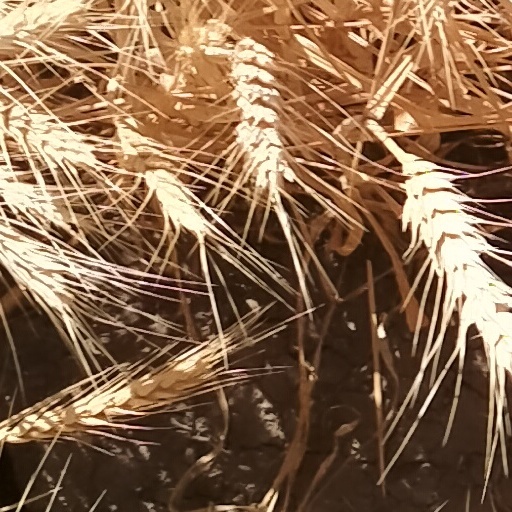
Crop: wheat